Taiwan under Qing rule

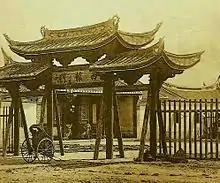
Taiwan Provincial Administration Hall

By the end of Qing rule in 1895, Taiwan's population consisted of nearly three million Han Chinese, 98% of which were Hoklo (82%) and Hakka (16%). The indigenous population by 1895 was estimated at around 200,000.